Roberto Burle Marx

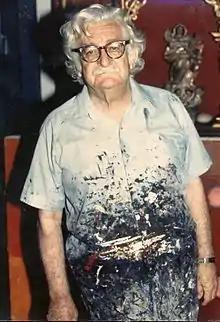

Roberto Burle Marx (August 4, 1909 – June 4, 1994) was a Brazilian landscape architect (as well as a painter, print maker, ecologist, naturalist, artist and musician) whose designs of parks and gardens made him world-famous. He is credited with having introduced modernist landscape architecture to Brazil. He was known as a modern nature artist and a public urban space designer. His work had a great influence on tropical garden design in the 20th century. Water gardens were a popular theme in his work. He was deftly able to transfer traditional artistic expressions such as graphic design, tapestry and folk art into his landscape designs. He also designed fabrics, jewellery and stage sets.